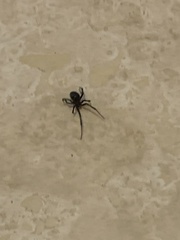
Species: Lactrodectus_hesperus